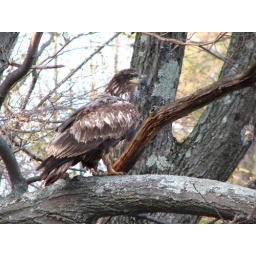
While kayaking I noticed this enormous bird in a tree on the shore.